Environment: real
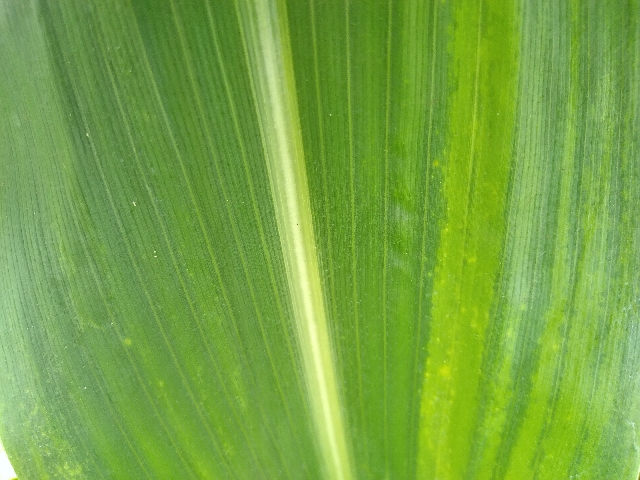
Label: lethal_necrosis